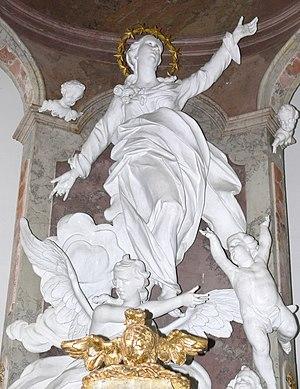
Joseph Anton Feuchtmayer est un sculpteur et graveur allemand. Ses œuvres rococo, notamment en stuc, se trouvent principalement dans le sud de l'Allemagne, le lac de Constance et en Suisse.